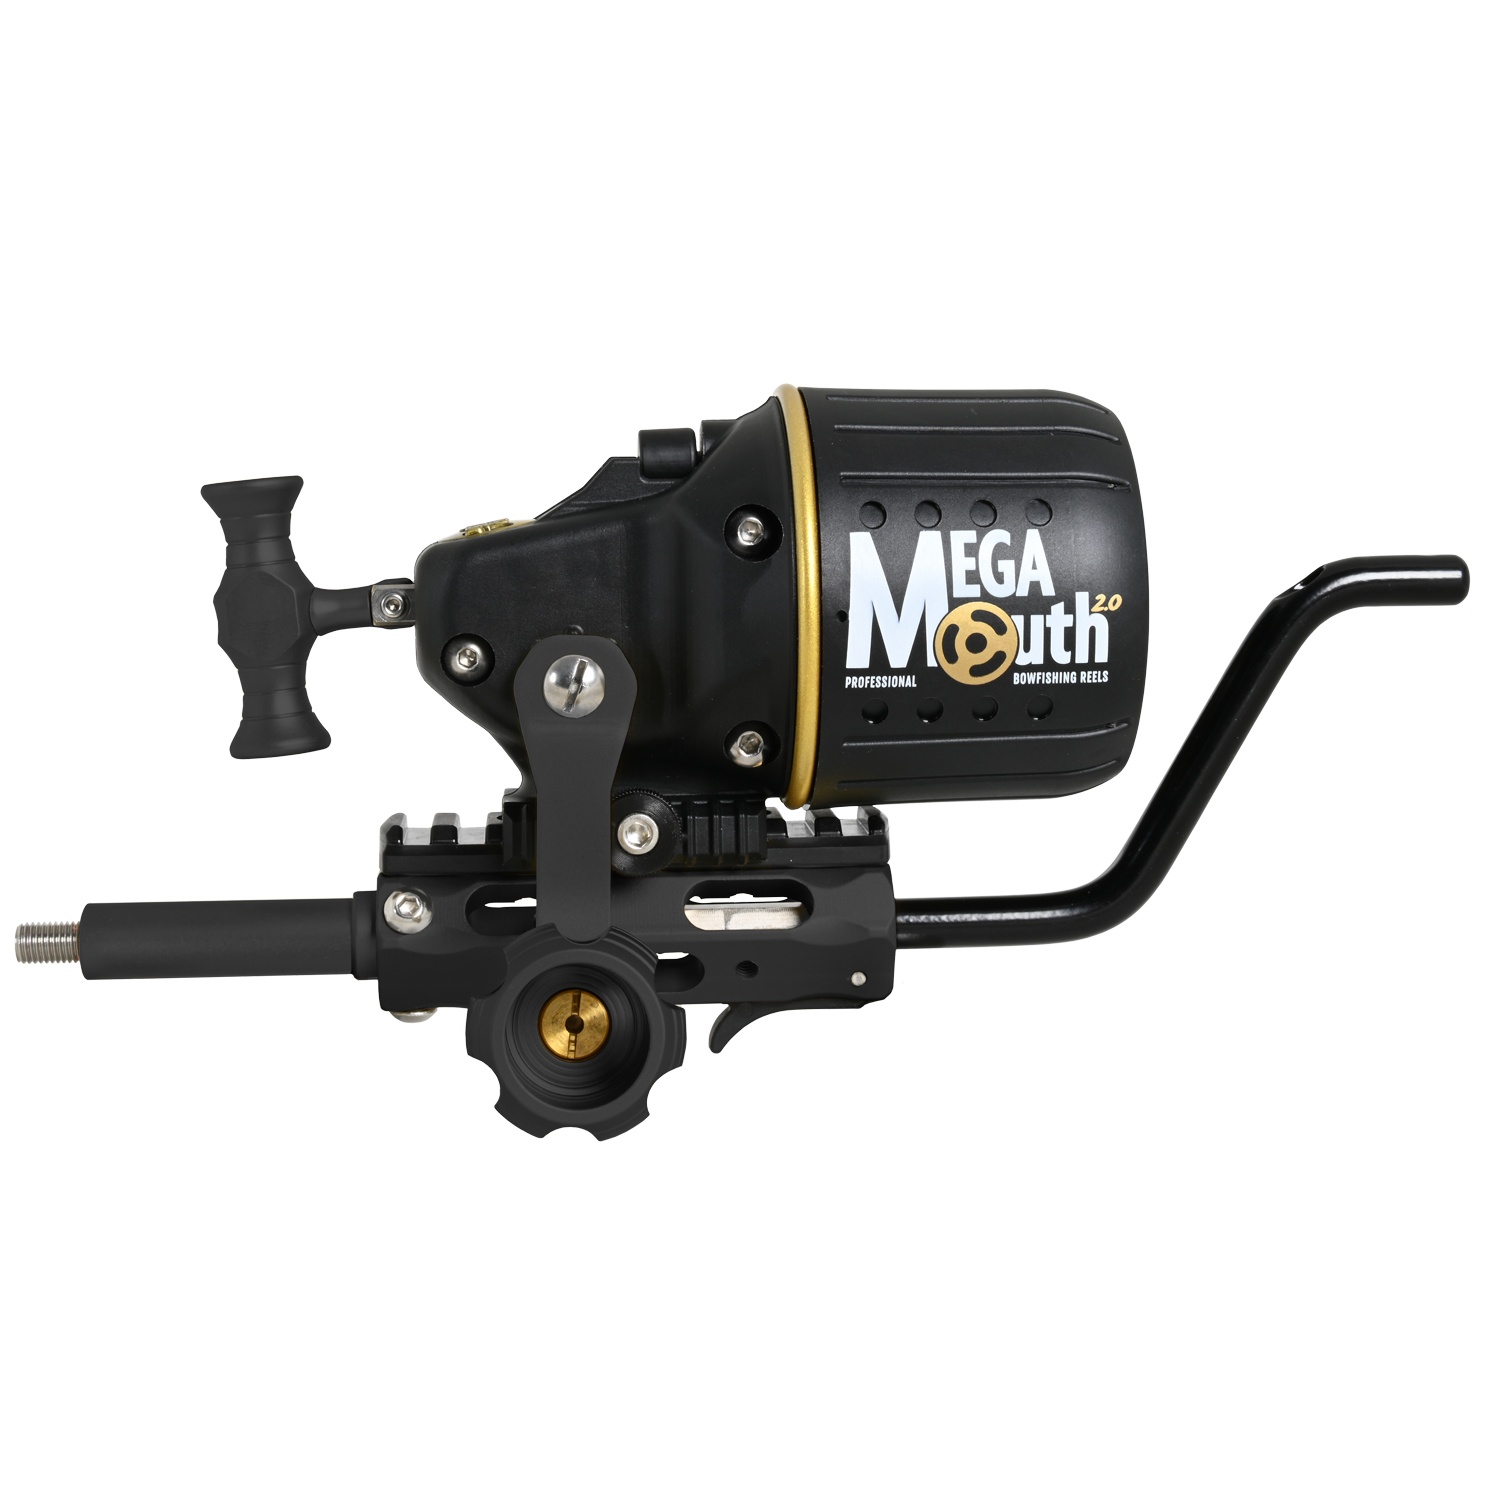
Mega Mouth 2.0 Bowfishing Reel
Brand: AMS
MegaMouth® 2.0 with NEW Hex Thru-tube Rod and Lever-lock Pic Mount PROVEN TO BE THE TOUGHEST FREE-SPOOLING SPINCAST REEL ON THE MARKET! Updated MegaMouth 2.0 Pic Mount! Learn More Here Unlike other spincast bowfishing reels that are really just modified fishing reels, MegaMouth® was built from the ground up and strictly for bowfishing! Buttonless FreeWheel® design – no way to accidentally shoot an unreleased reel Ultra-wide MegaMouth® cone reduces friction and line-whip Dual, no-fry stainless steel gears FireFast retrieve – unmatched torque and fastest (28″ per crank) retrieve in the industry Three solid axial pins engage more quickly and will not break Quick-adjust drag that can be adjusted mid-fight Adjustable T-Bar clutch Power-crank big fish without concern thanks to drive shaft anti-reverse system Improved toolless, patented, hex-set thru-tube torque rod Improved hex, lever lock picatinny rail mount system allows toolless adjustment and removal (patent pending) 40 yards of premium, pre-spooled 200# test line Converts easily from right to left hand WARNING – California Prop 65 If you are mounting to a G-Rex Bow you will also need to purchase the G-Rex Picatinny Stabilizer Rod.
Category: Sporting Goods > Outdoor Recreation > Fishing > Fishing Reels > Spincast Fishing Reels